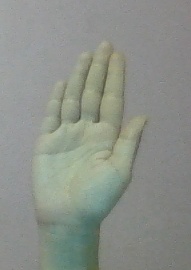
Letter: seen